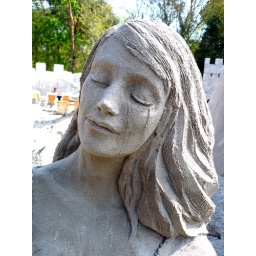
1st place doubles. Leonora by Susanne Ruseler, sand sculpture by Arianne van Rosmalen and me, Garderen, the Netherlands, 2009